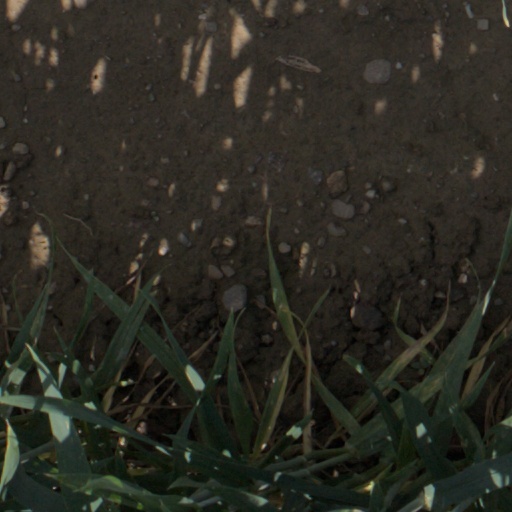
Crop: wheat